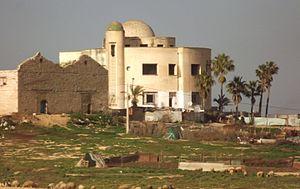
Villa du Zodiac (Bou argoub-Tunisie)
Le palais Mussolini, appelé aussi villa du Zodiac en référence à ses mosaïques représentant les signes du Zodiaque, est un ancien palais tunisien construit au XXᵉ siècle.